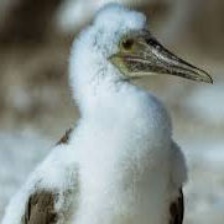
Species: ABBOTTS BOOBY
Scientific name: PAPASULA ABBOTTI